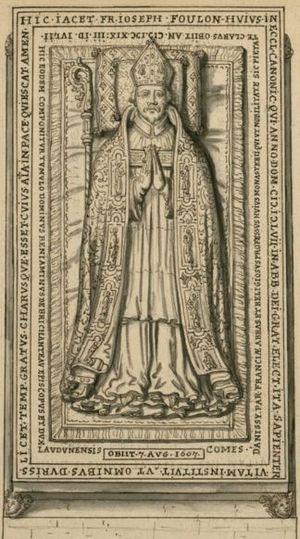
Benjamin de Brichanteau
Geoffroy de Billy, ou Godefroy est né vers 1534 à Guise et mort le 28 mars 1611 au château d’Anizy-le-Château et est inhumé à la cathédrale de Laon.
Benjamin de Brichanteau, né le 10 septembre 1585 et mort le 14 juillet 1619 à Paris, est abbé de Barbeau, de Sainte-Geneviève de Paris, évêque titulaire de Philadelphie, est le coadjuteur de son oncle Geoffroy de Billy et lui succède comme évêque-duc de Laon et pair ecclésiastique de France.
François II d'Allonville d'Oysonville, né en 1529 au château d’Oysonville et mort en 1615, était un seigneur d'Oysonville et de Vertron, chevalier de l’Ordre du Roy, député de la noblesse aux États généraux de 1560 à Orléans, et aux États généraux de 1588-1589 à Blois. Il a joué un rôle dans les Guerres d'Italie sous Henri II et il était l'un des chefs catholiques pendant les guerres de religion, avant de se rallier à Henri IV.